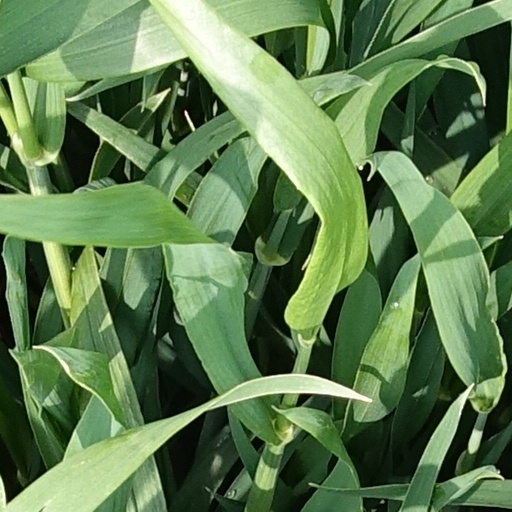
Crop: wheat